Mama's Family

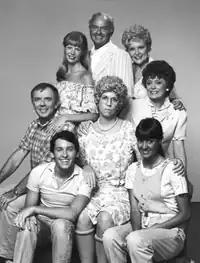
Characters of the first incarnation of "Mama's Family" (clockwise from bottom left): Buzz, Vinton, Naomi, Ed (recurring character), Ellen (recurring), Fran, Sonja, and Thelma

In the ninth season of "The Carol Burnett Show", producer Joe Hamilton wanted to spin off Mama into her own series, but Lawrence turned him down. She did not wish to wear a "fat suit portraying an old lady every week", and she had misgivings about playing the role without Harvey Korman (who played Mama's son-in-law, Ed Higgins) and Carol Burnett (who played Mama's daughter Eunice Higgins) regularly by her side as in "The Family" sketches. Burnett and Korman told Lawrence that they would only appear as guest stars on the new series, and that it was Lawrence's time to shine and take what she had learned from "The Carol Burnett Show" and make it on her own. Shortly after the highly-rated "Eunice" TV movie, with continued urging by Korman and Burnett, Lawrence finally changed her mind and accepted the offer for her character's own sitcom.